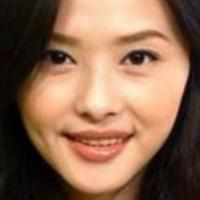
Age group: age 21-30